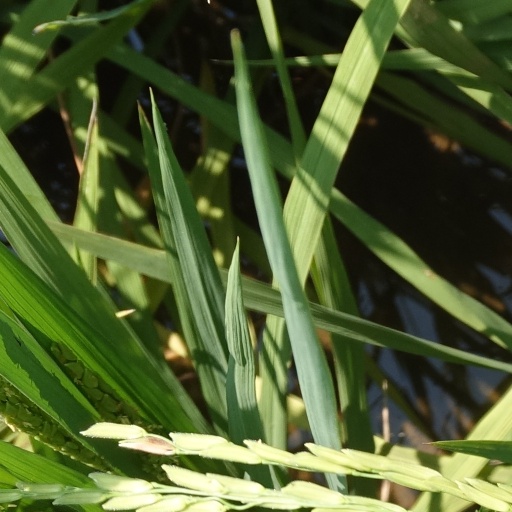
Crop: rice